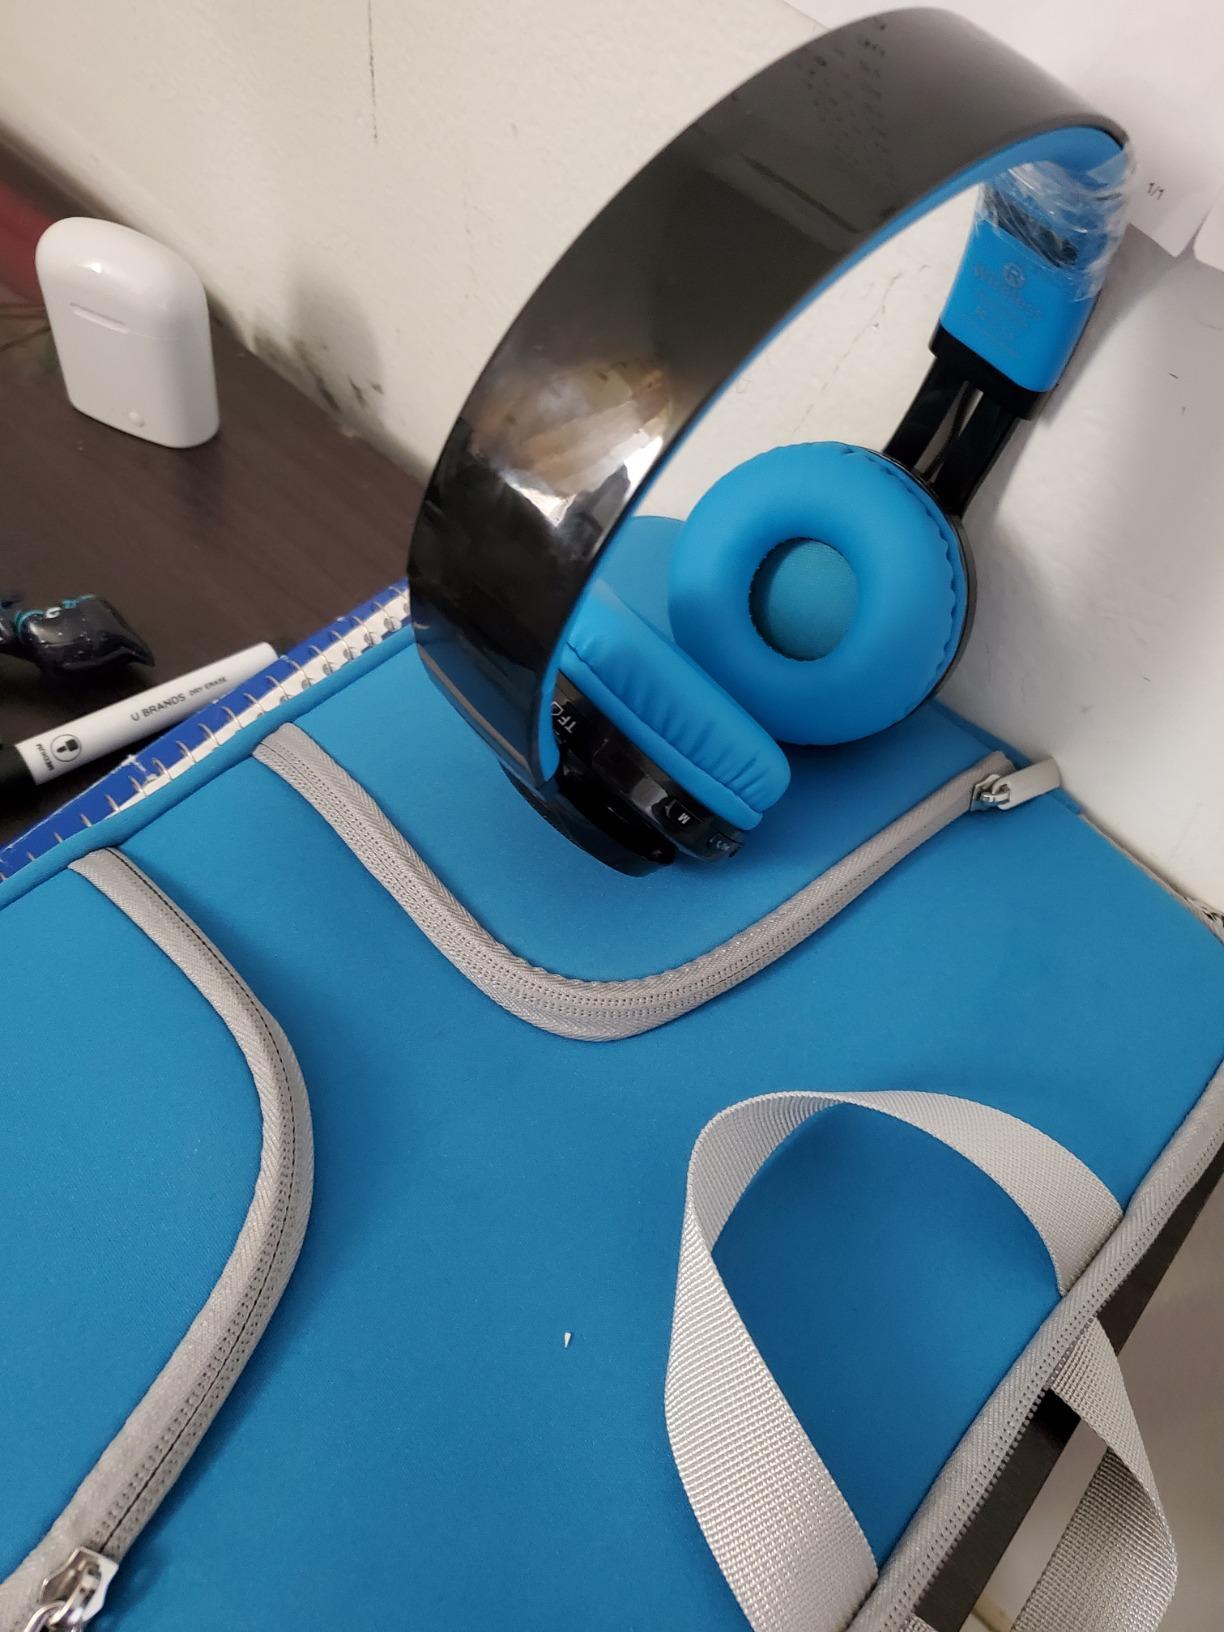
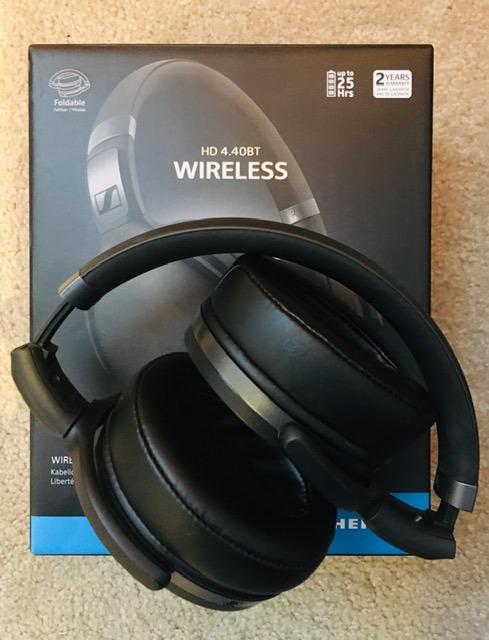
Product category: headphones
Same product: no